Aleksander Wojtkiewicz

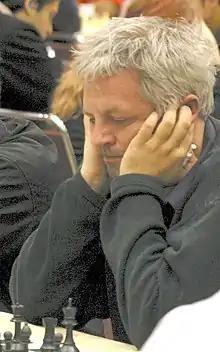
Wojtkiewicz in 2005

Aleksander Wojtkiewicz (January 15, 1963 – July 14, 2006) was a Polish chess grandmaster.